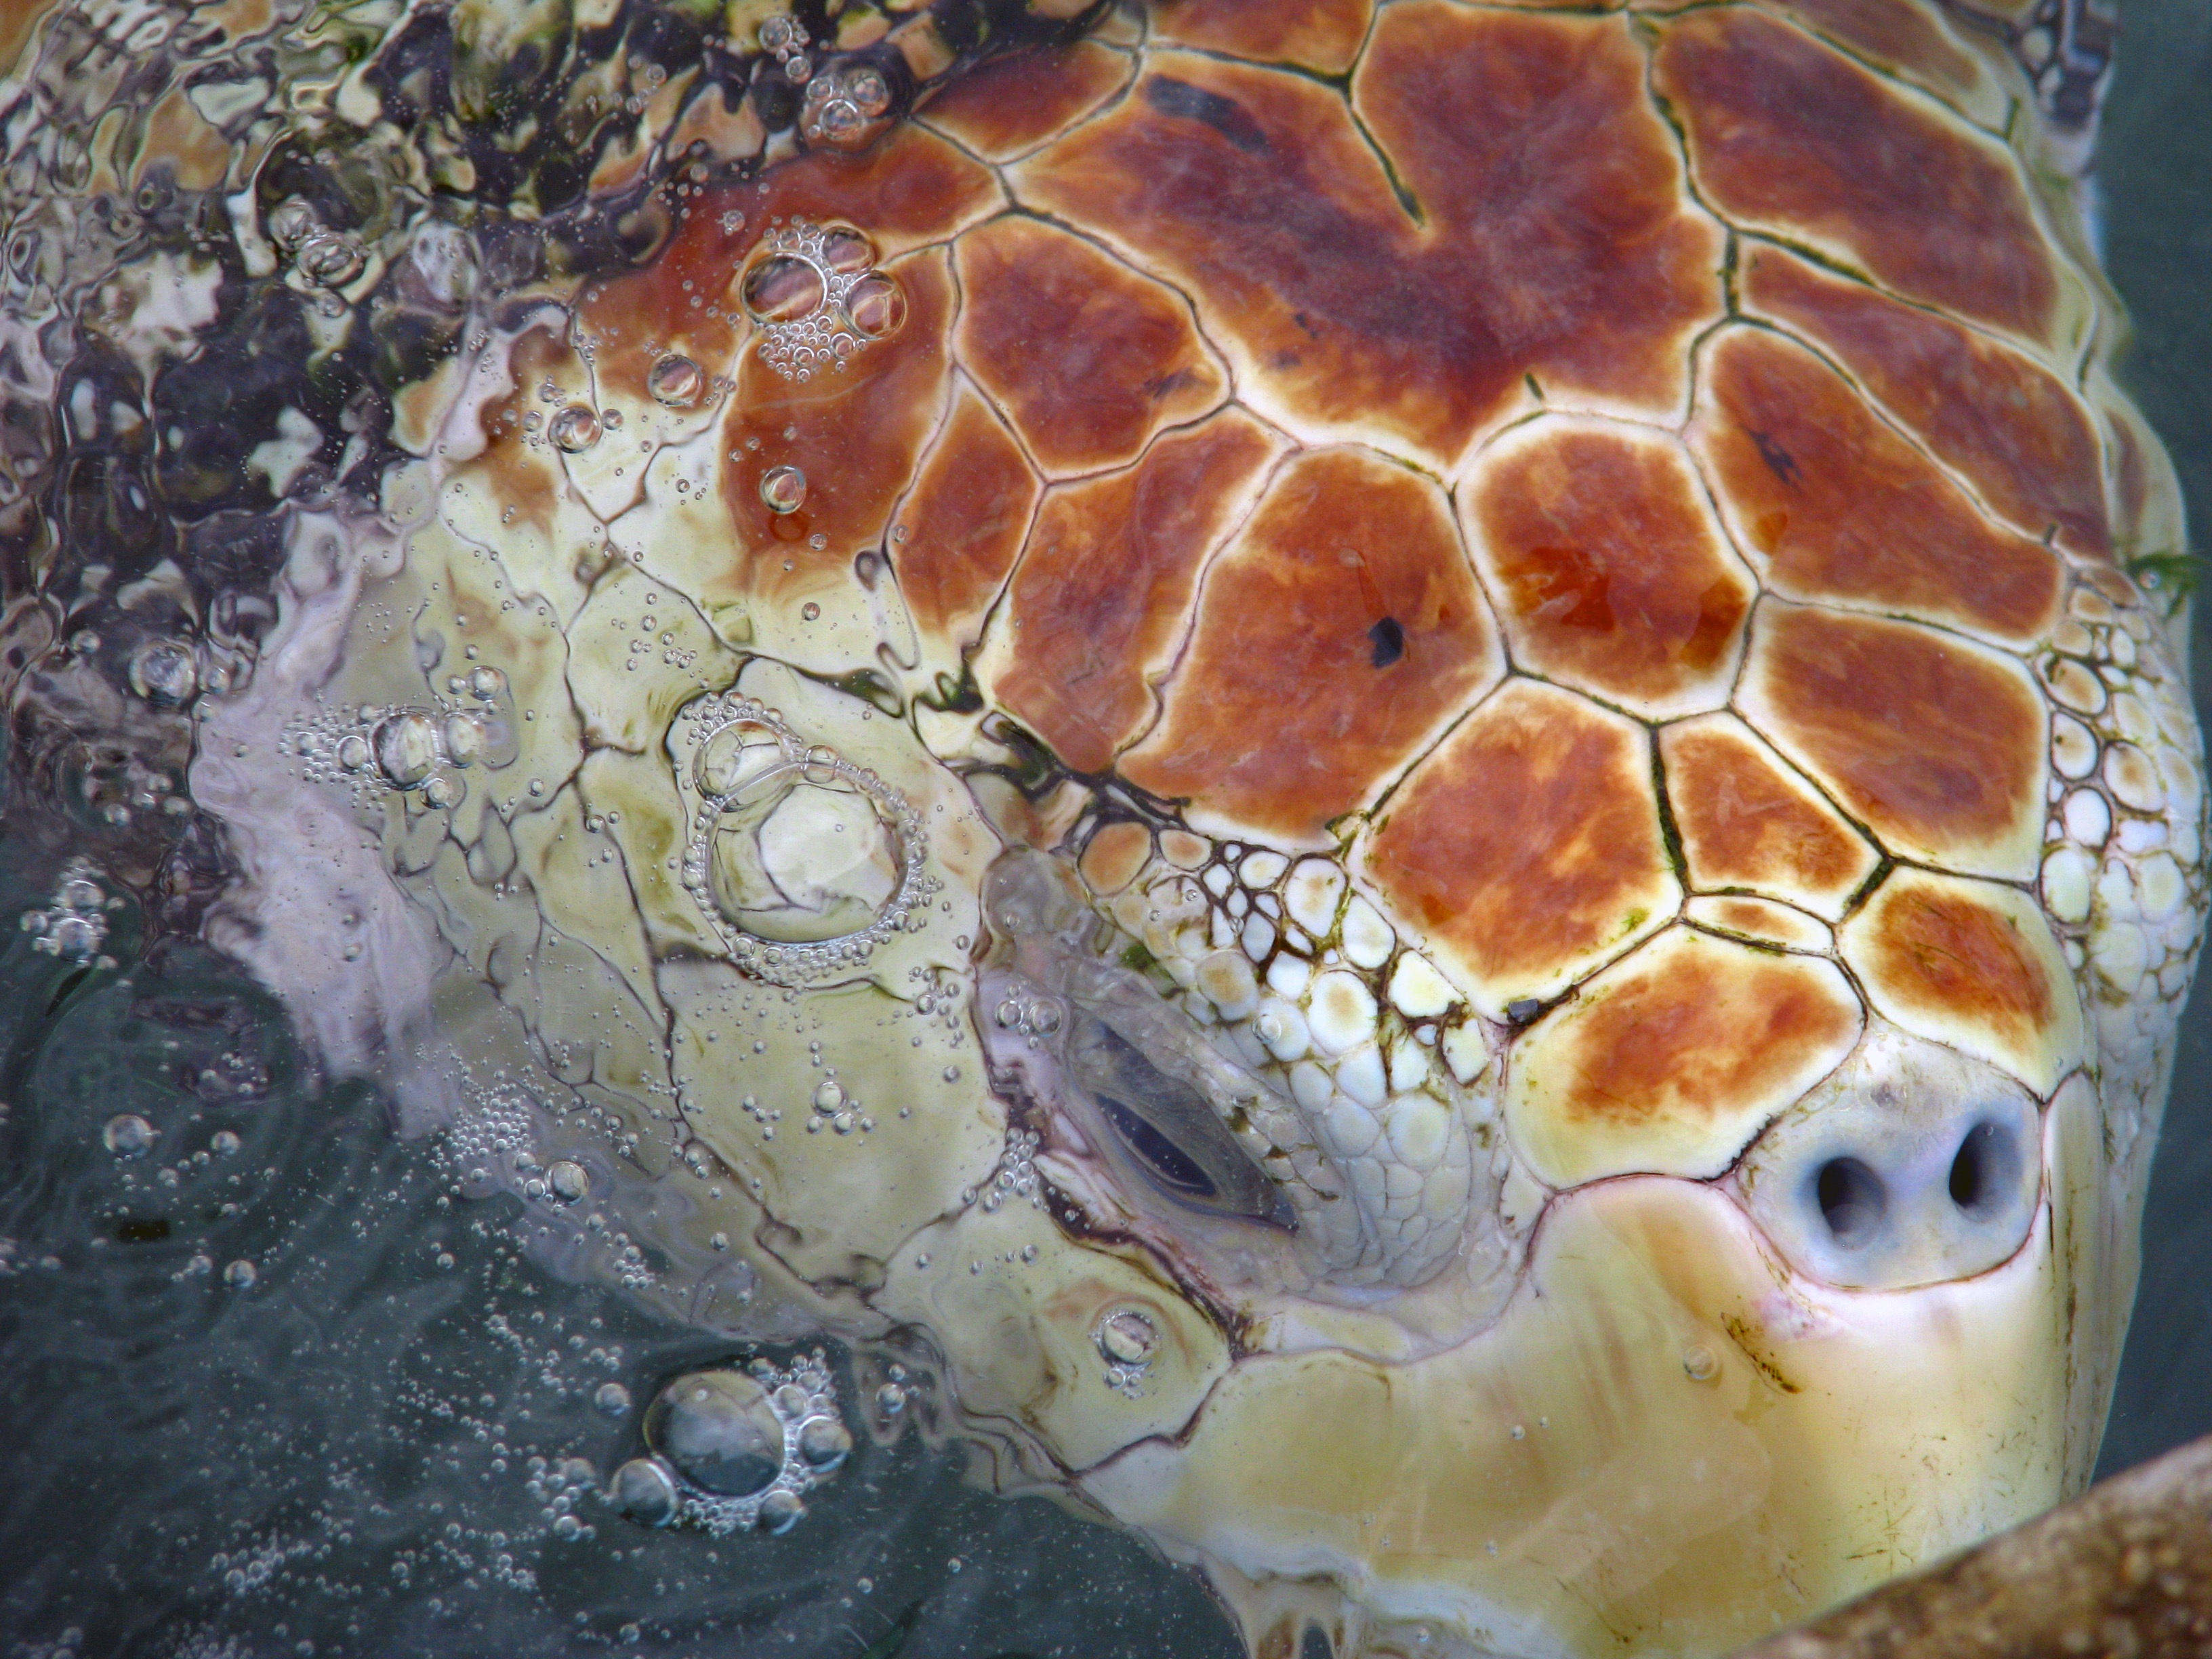
dish, biology, turtle, reptile, vertebrate, marine biology